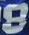
Number: 8